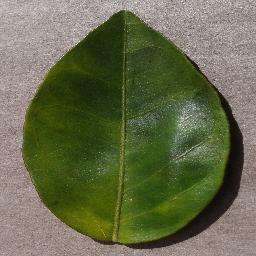
Label: Orange___Haunglongbing_(Citrus_greening)